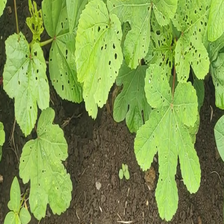
Weed species: Little_Mallow(Malva parviflora)